Excubitors

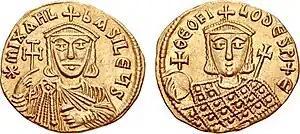
of Emperor Michael II and his son, Theophilos.

The Excubitors took part in the disastrous Pliska campaign in 811, when the Byzantine army was routed by Tsar Krum of Bulgaria; the Domestic of the Excubitors fell in the field along with the other senior Byzantine generals, including Emperor Nikephoros I himself. The most prominent domestic of the Excubitors of the period was Michael II the Amorian, whose supporters overthrew Emperor Leo V the Armenian and raised him to the throne. The regiment also fought at the battles of Boulgarophygon in 896 and Acheloos in 917, both heavy defeats against the Bulgarians. In the expedition against the Emirate of Crete in 949, the Byzantine force included a contingent of over 700 Excubitors. In 958, the Excubitors participated in the repulsion of a Magyar raid.